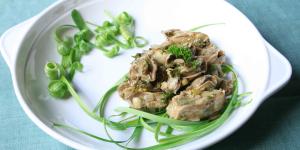
pepitonas a la vinagreta